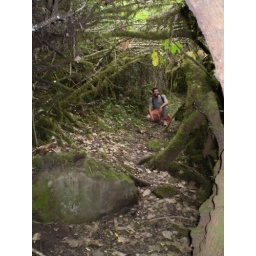
A tunnel made of tree branches and roots in the forest on Mt. Hanang.